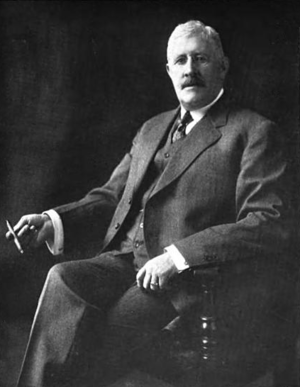
William Dickson Boyce, né le 16 juin 1858 dans le comté d'Allegheny et mort le 11 juin 1929 à Chicago, est un homme d'affaires, entrepreneur, éditeur de presse écrite et un explorateur américain. Il est le fondateur des Boy Scouts of America et des Lone Scouts of America. Portant un fort intérêt aux activités de plein air depuis l'enfance, William D. Boyce, après avoir travaillé en tant que maître d'école ou mineur de charbon, suivit des cours à l'académie de Wooster, dans l'Ohio. Par la suite, il déménagea dans le Midwest et au Canada. Homme d'affaires astucieux et entreprenant, Boyce créa avec succès de multiples périodiques tels que The Commercial à Winnipeg dans le Manitoba et le Lisbon Clipper en Lisbon.